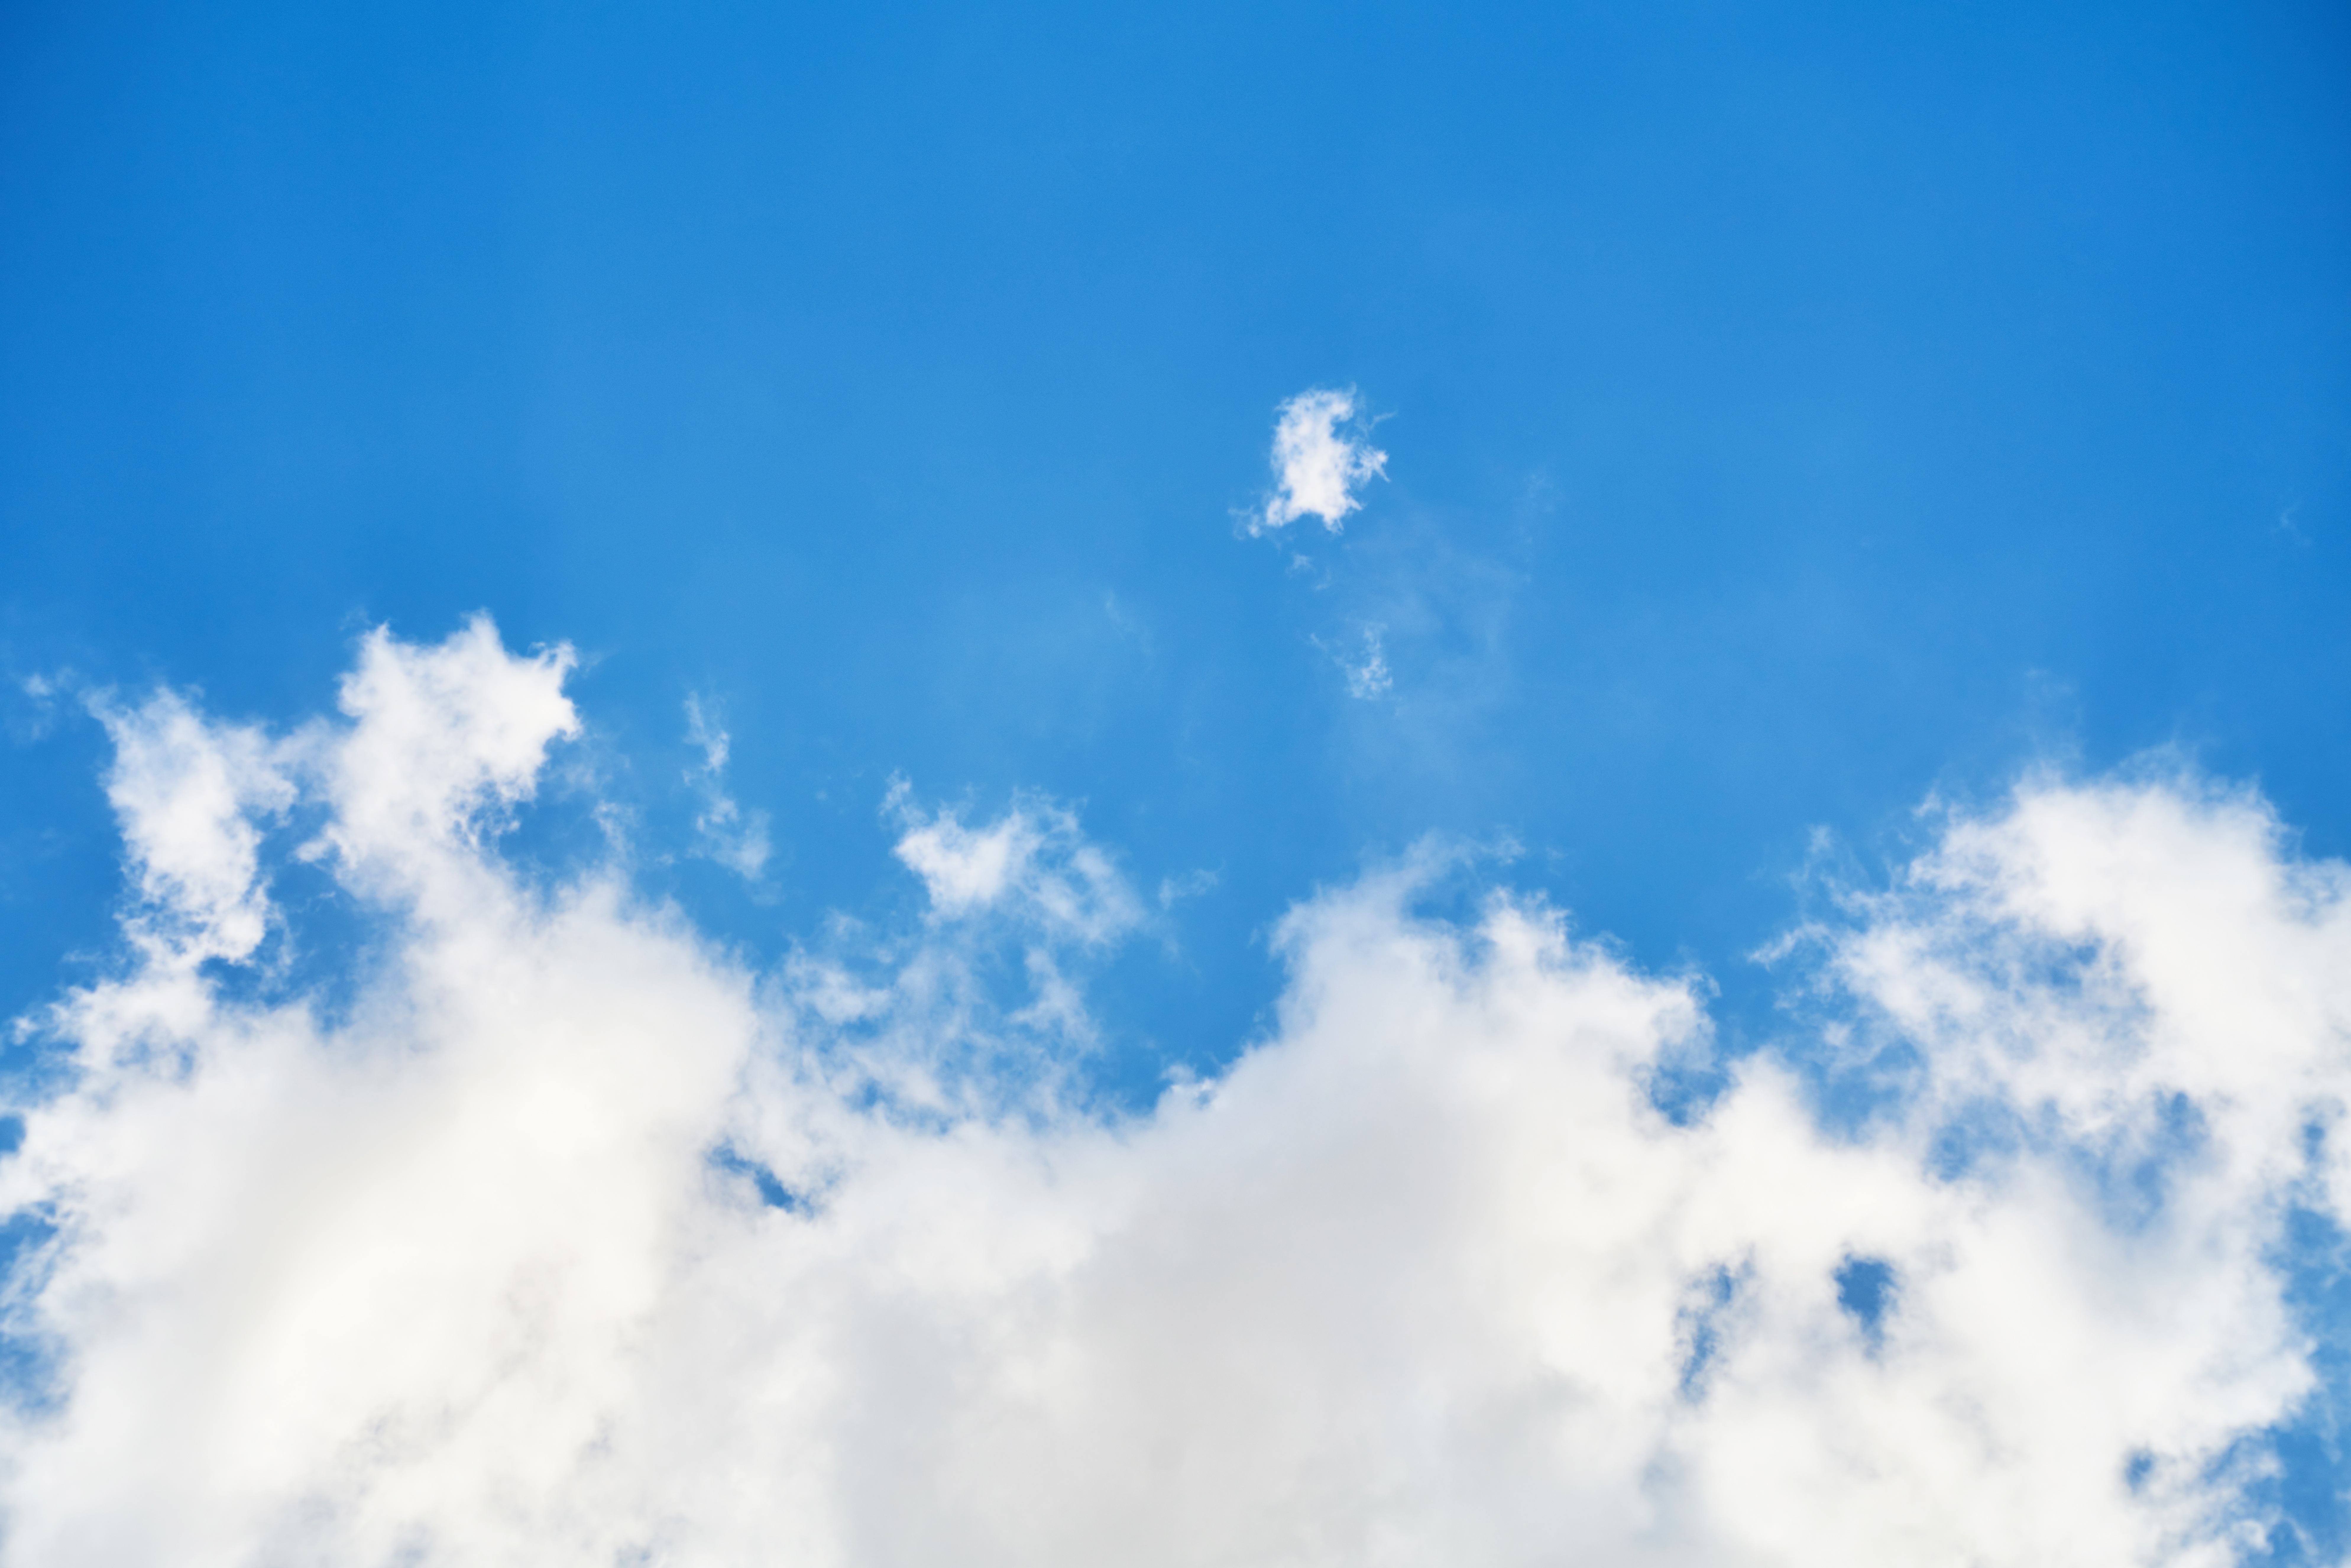
landscape, nature, horizon, cloud, sky, white, sunlight, air, texture, atmosphere, summer, daytime, space, peace, cumulus, blue, environmental, clouds, great, background, wallpaper, composition, beautiful, freezing, white clouds, meteorological phenomenon, atmosphere of earth